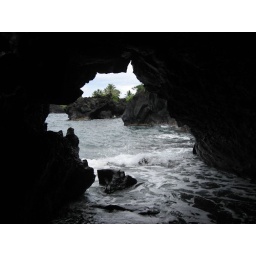
Sweet cave at he black sand beach in Hana State Park.